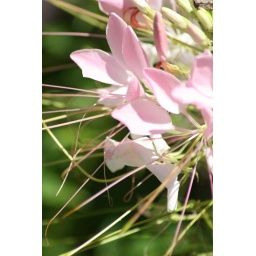
Light pink flowers photographed at the Dallas Arboretum in late Spring.